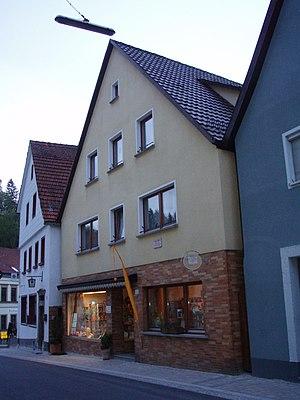
João Batista Reus, né le 10 juillet 1868 à Pottenstein, en Bavière et décédé le 21 juillet 1947 à São Leopoldo est un prêtre jésuite brésilien d'origine allemande, missionnaire et professeur de théologie au Brésil. Favorisé de grâces mystiques éminentes, il a été déclaré ‘Serviteur de Dieu lorsque le procès en vue de sa béatification fut ouvert en 1953.